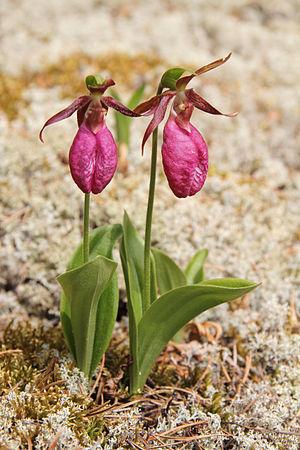
Les provinces et territoires du Canada ont pour emblèmes des drapeaux et des armoiries ainsi que des plantes ou animaux emblématiques.